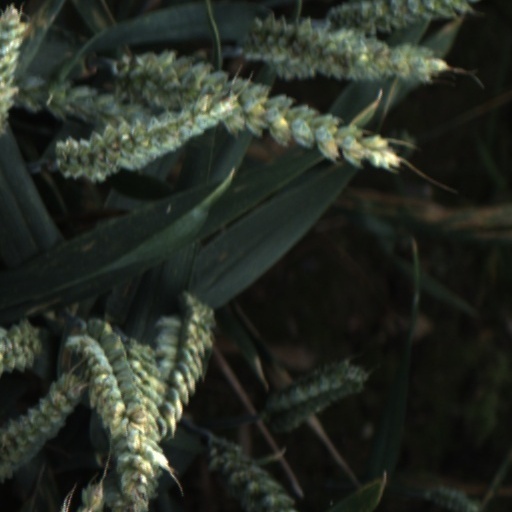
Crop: wheat